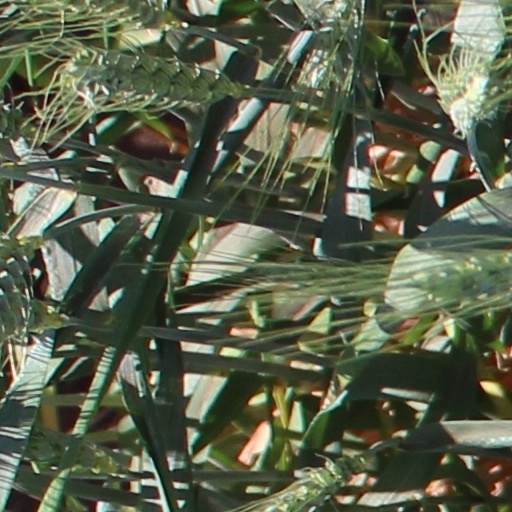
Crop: wheat